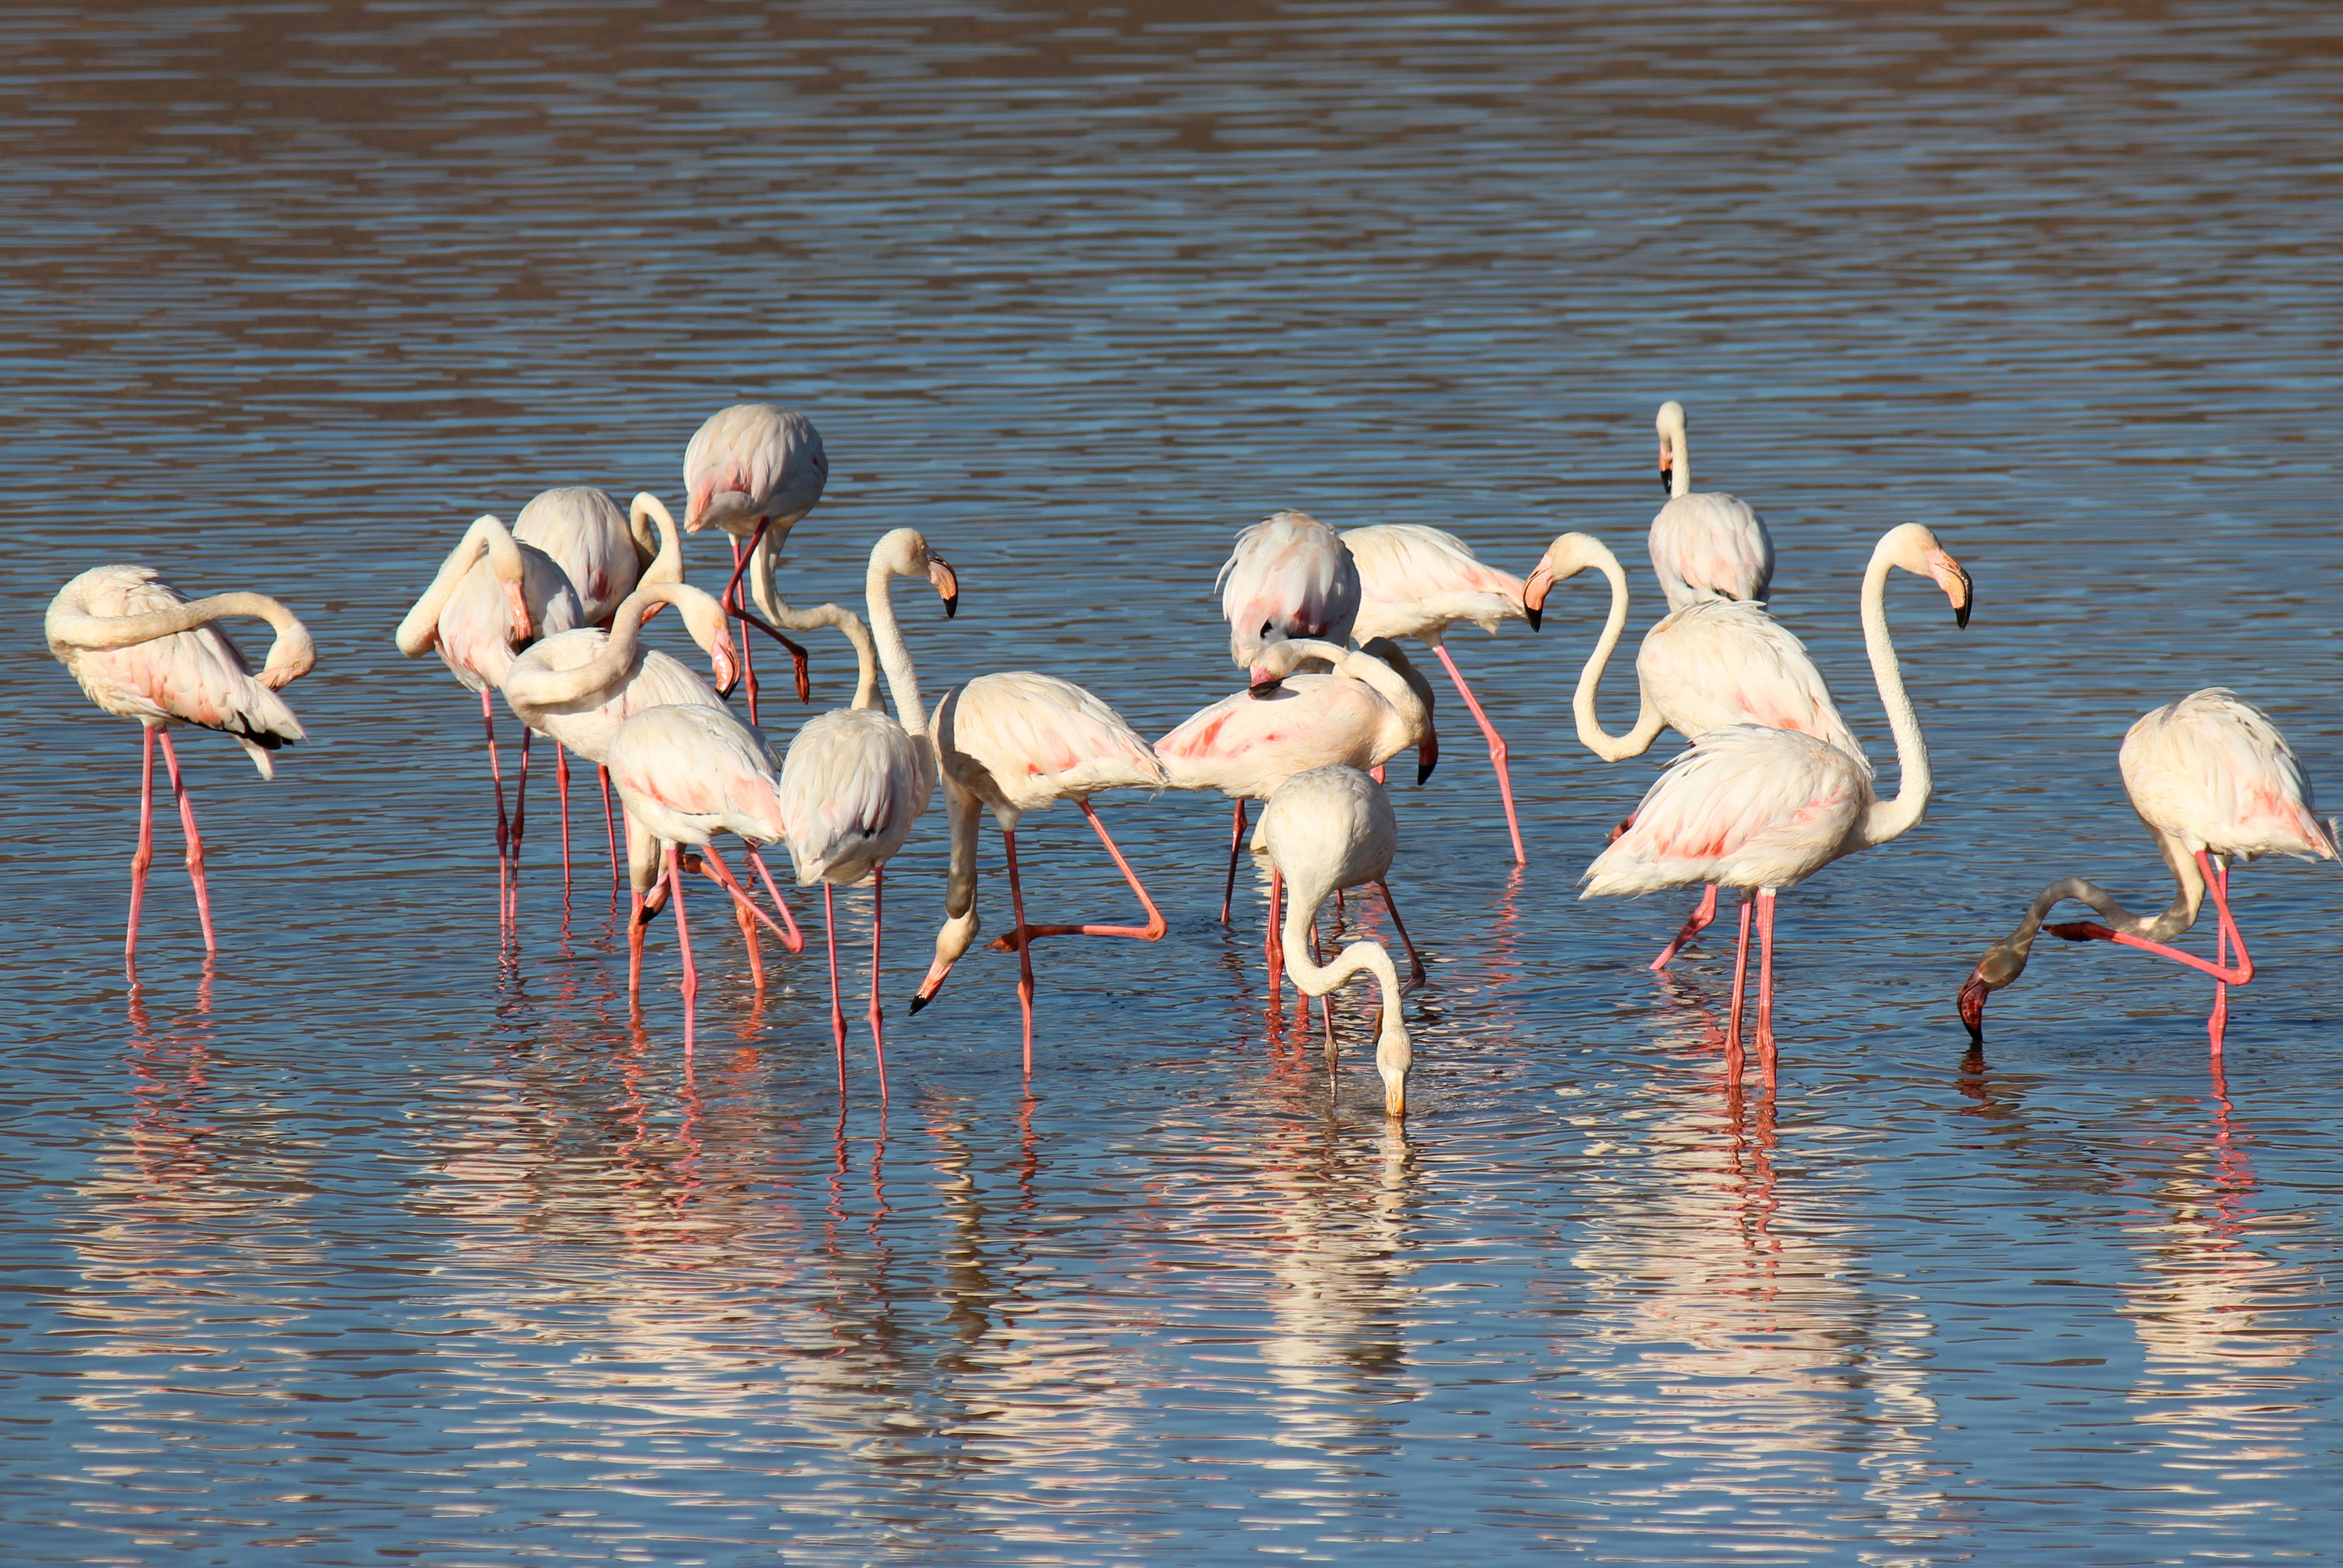
bird, wildlife, beak, pink, fauna, flamingo, feathers, vertebrate, water bird, pink flamingo, long legs, group of birds, crooked beak, pink bird